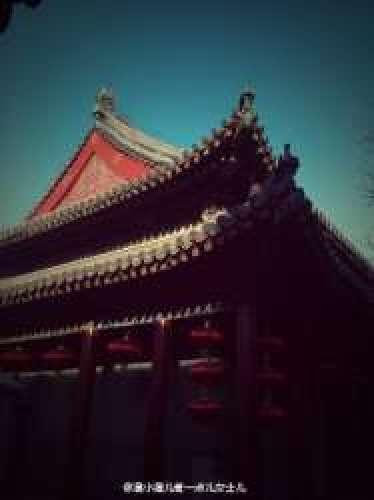
地标名称：广化寺
所在城市：北京市·西城区